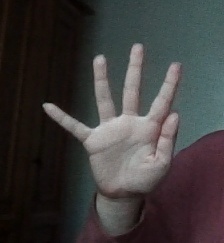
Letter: sheen